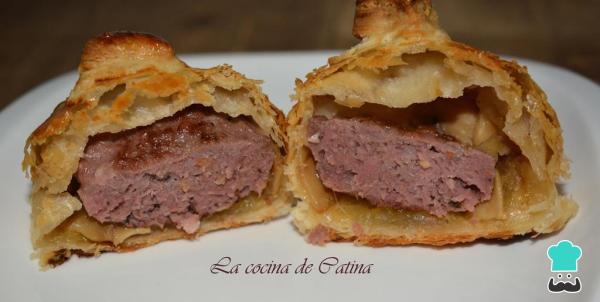
Cocemos en el horno 15 o 20 minutos hasta que los veamos doraditos. Servimos los pastelitos de hojaldre rellenos de carne molida a modo de entrante, acompañamiento o plato único con alguna salsa. Podemos preparar una ensalada de palmitos y atún o una ensalada de calabacín.Más recetas deliciosas e innovadoras en mi blog La cocina de Catina, ¡os invito a visitarlo!